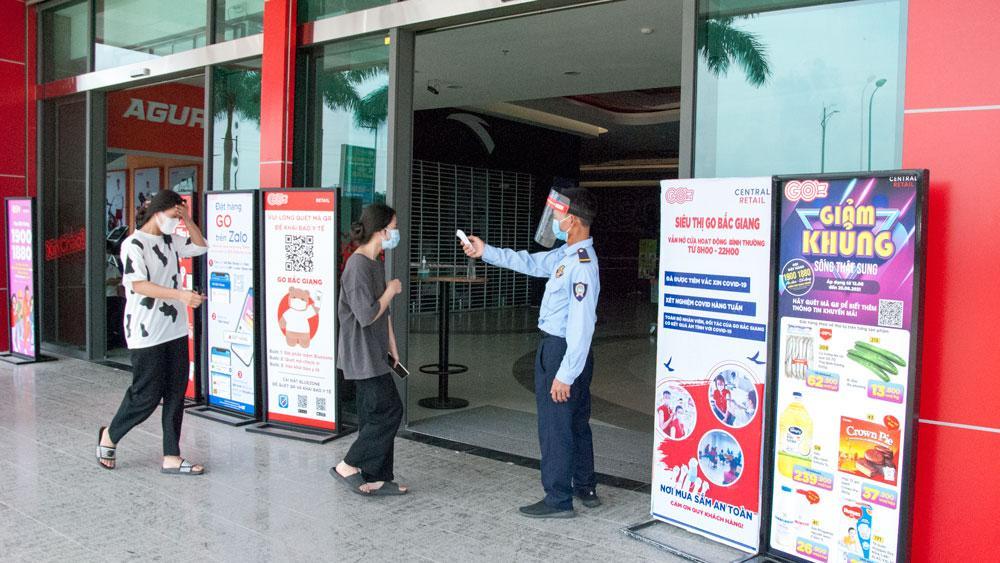
có một bác bảo vệ đang đứng ở phía trước cánh cửa